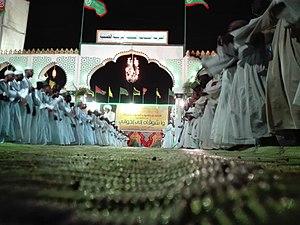
L'islam est la plus importante religion du Soudan et les musulmans dominent les institutions gouvernementales nationales depuis l'indépendance en 1956.